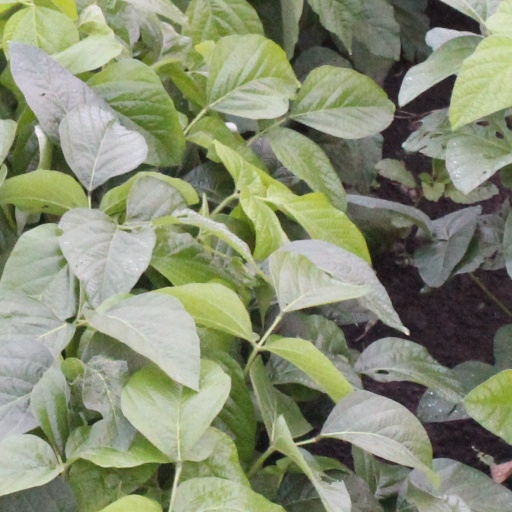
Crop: soybean